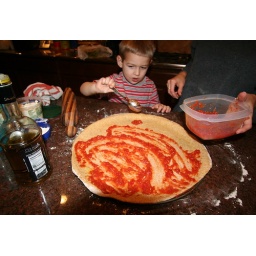
Gabriel is spreading tomato sauce on the crust in the kitchen of our home in Cypress TX